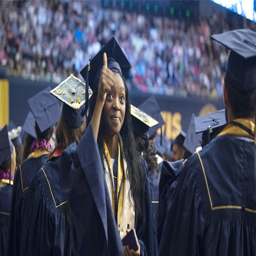
a female graduate gives a thumbs up at commencement